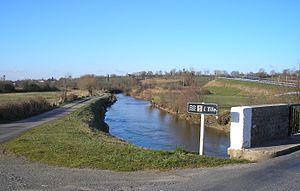
L'Elle est une rivière française de Normandie, affluent de la Vire.